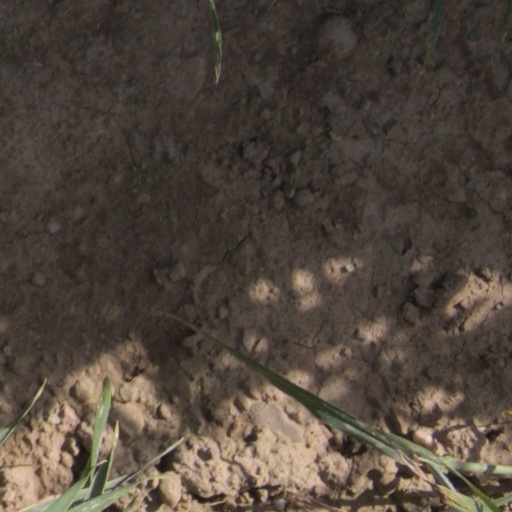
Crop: wheat